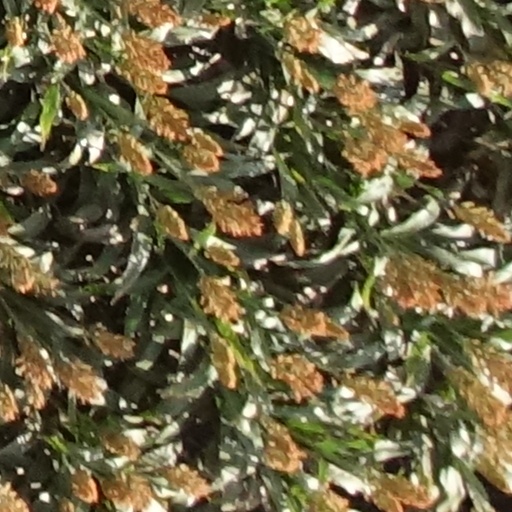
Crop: sorghum